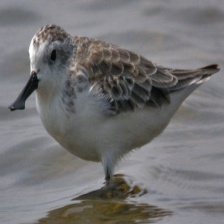
Species: SPOON BILED SANDPIPER
Scientific name: CALIDRIS PYGMAEA
ImageNet parent category: red-backed_sandpiper